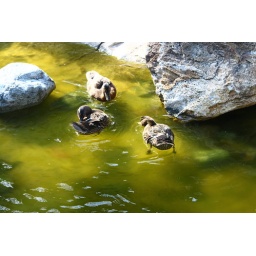
Ducks in front of new place in lake forest ca